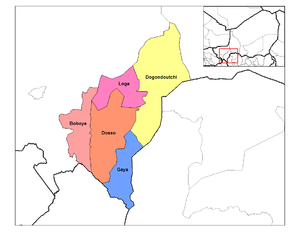
La région de Dosso, située dans la partie sud du Niger, est limitée à l'est par la région de Tahoua, au nord-ouest par la région de Tillaberi, et au sud par la république du Bénin et la république fédérale du Nigeria.
Dogondoutchi est un département du sud-ouest du Niger situé dans la région de Dosso.
Loga est un département du sud-ouest du Niger situé dans la région de Dosso.
Dosso est un département du sud-est du Niger situé dans la région de Dosso.